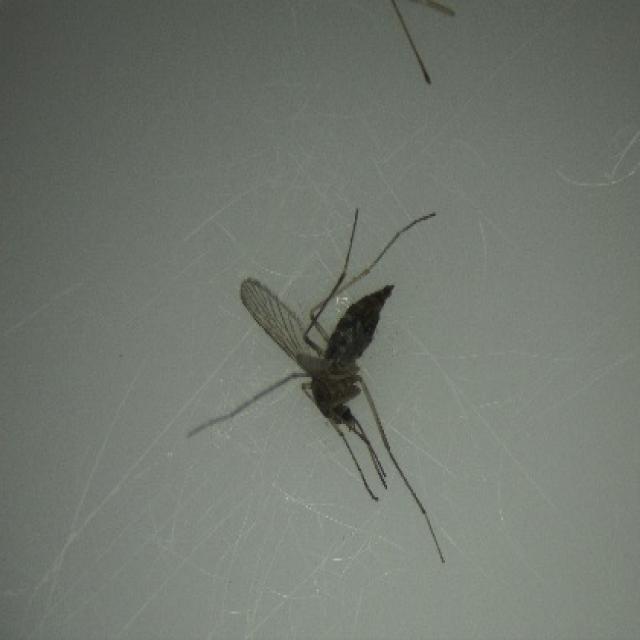
Species: aedes_vexans